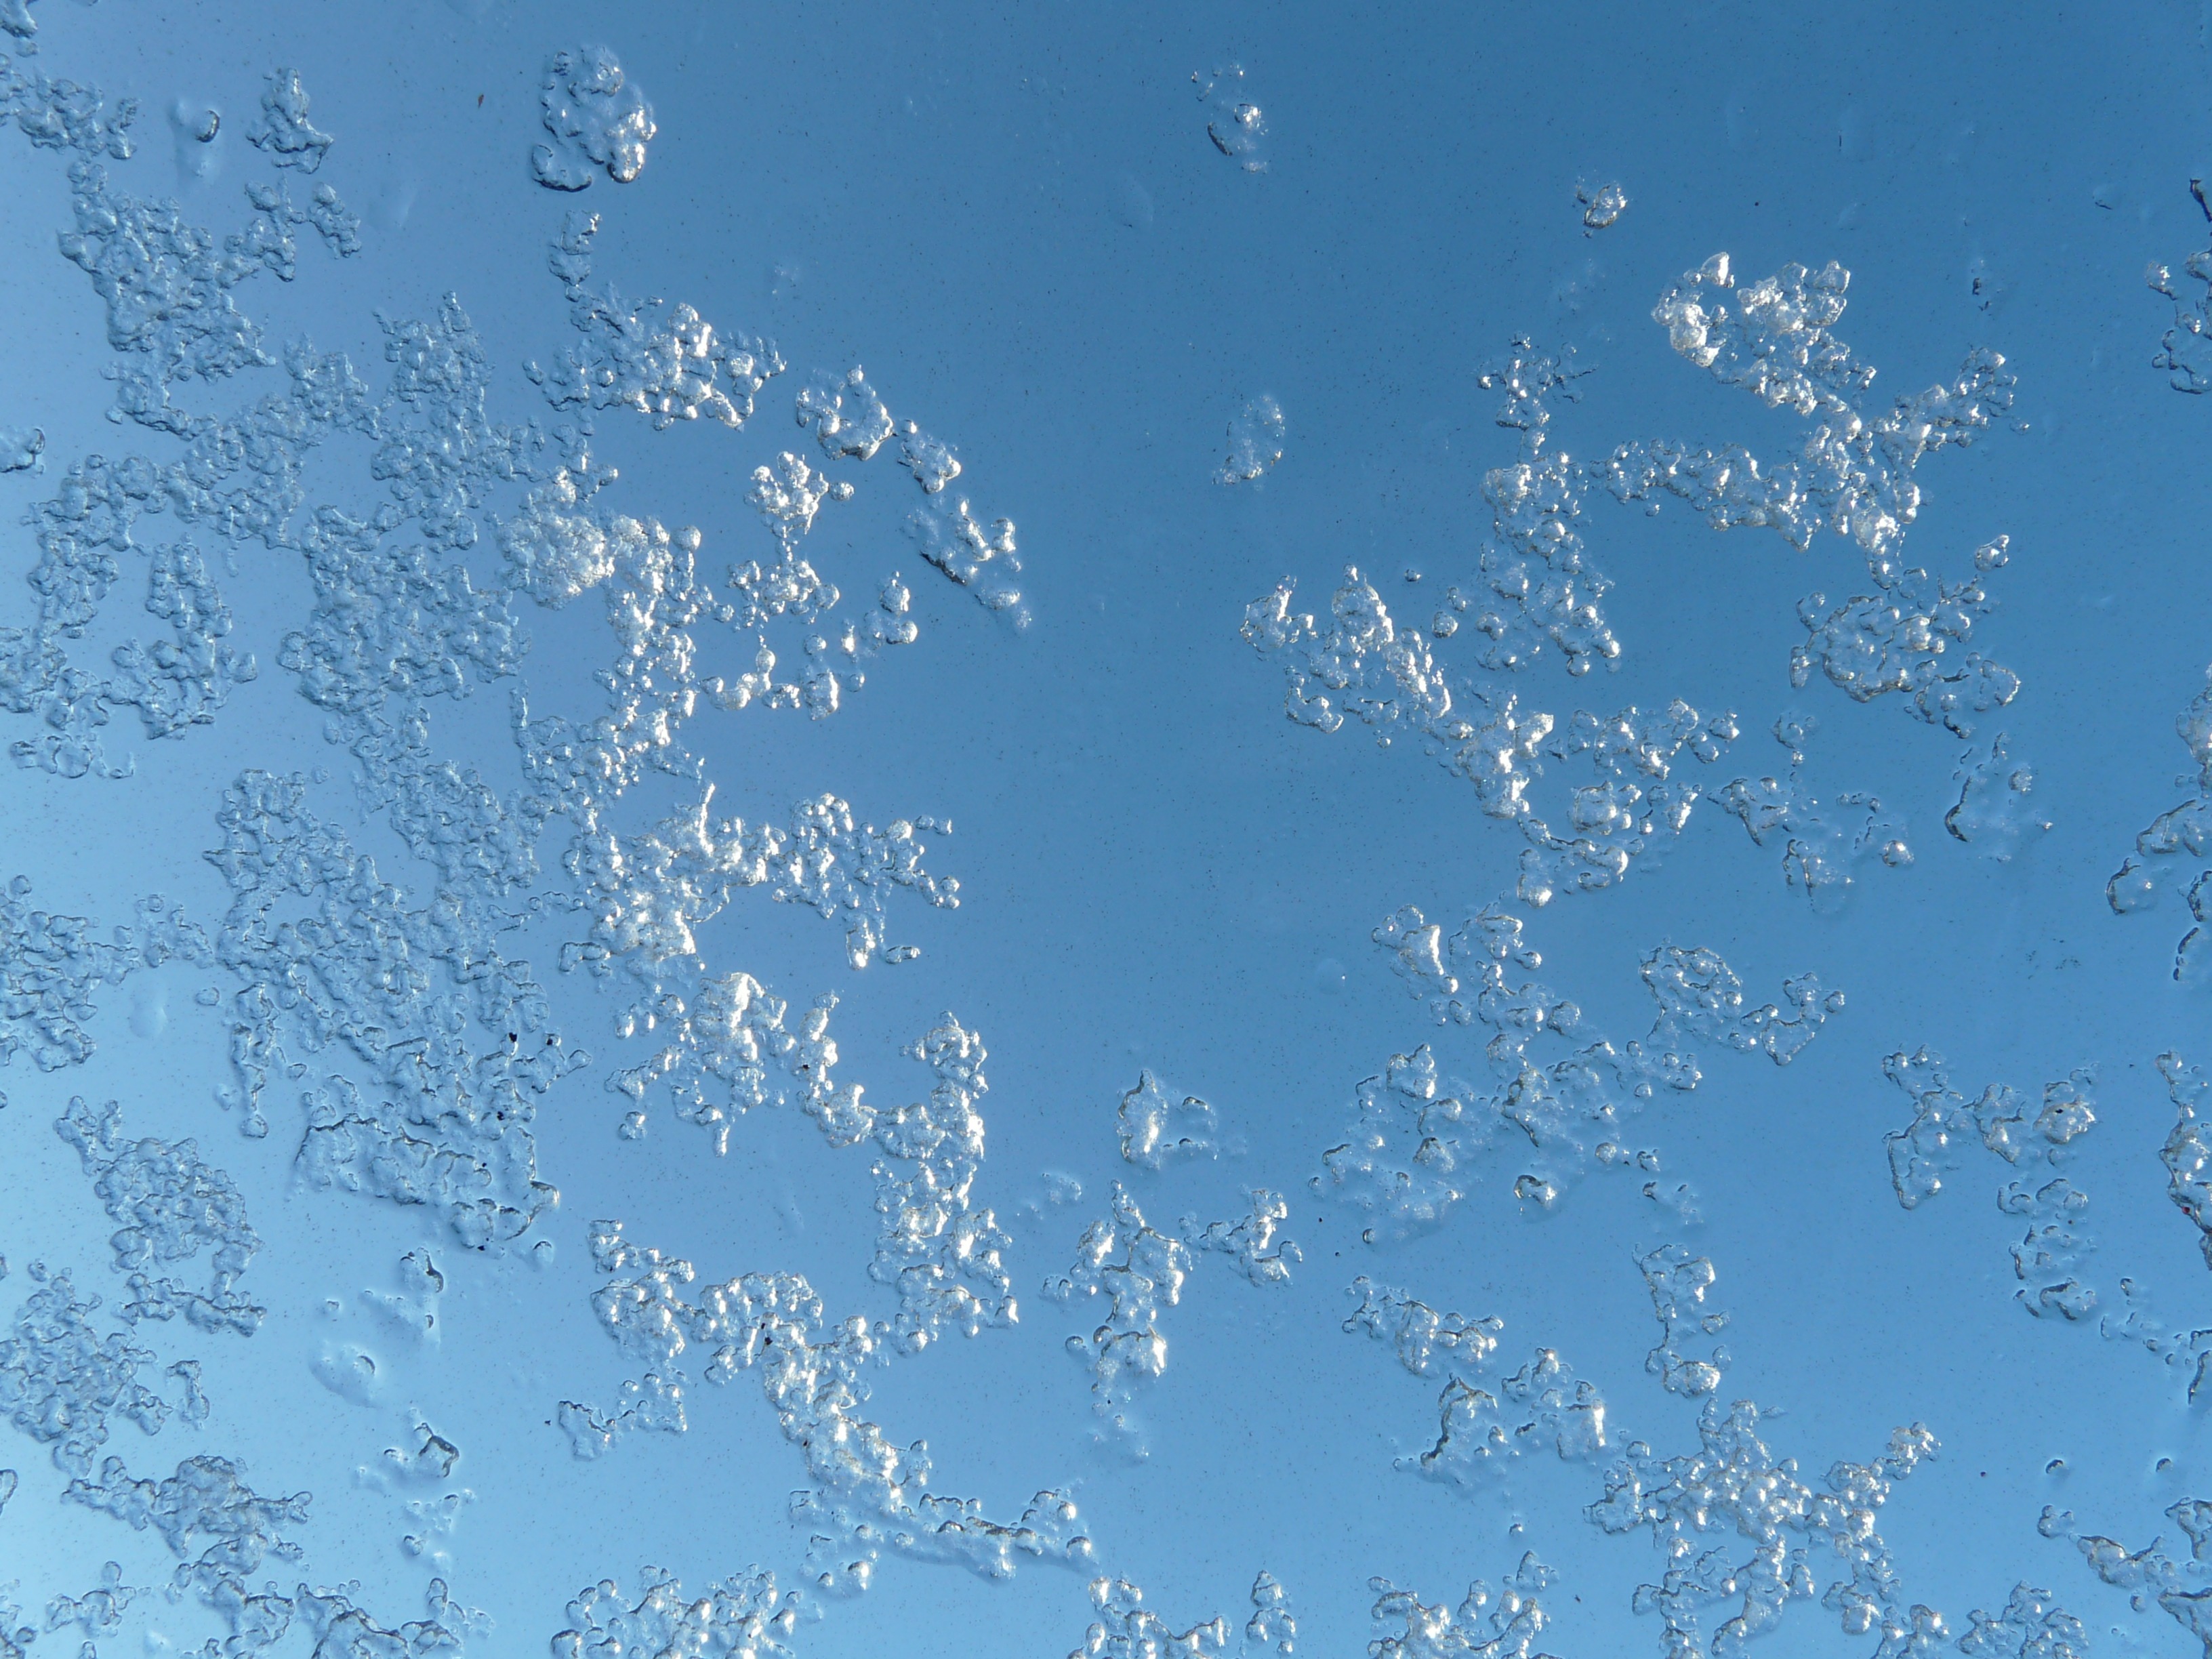
water, branch, cold, winter, structure, sky, sunlight, flower, window, frost, flock, ice, pattern, line, frozen, blue, season, disc, freezing, bird migration, animal migration